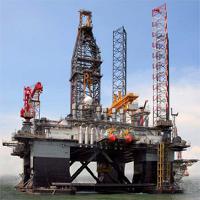
Weather: sun or clear